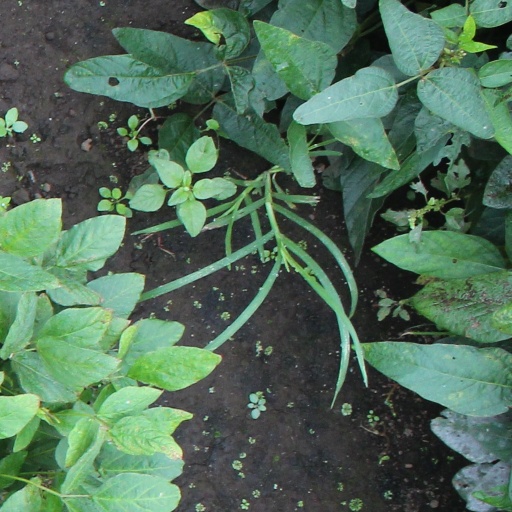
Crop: soybean